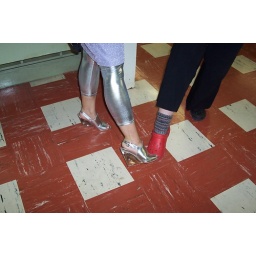
Natalie rockin the silver heels, Ellen is UFO in one red shoe!